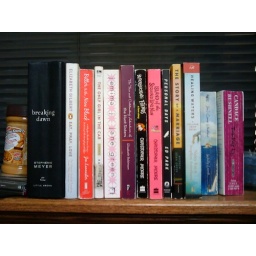
I have quite the book collection in my office